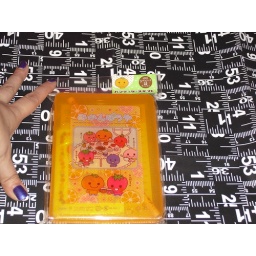
san x orange boy memo/pencil set in plastic case brand new